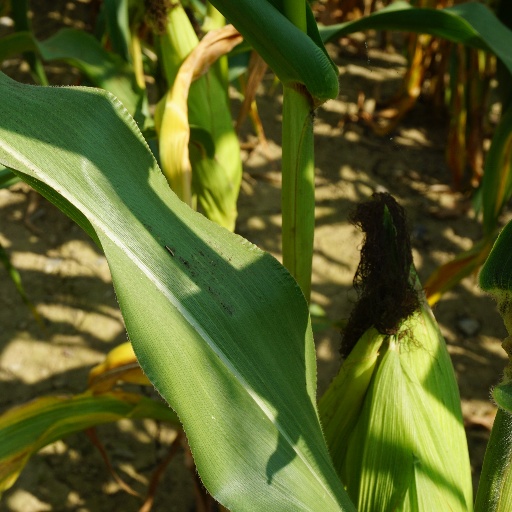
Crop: maize; corn